Nemesis Reborn

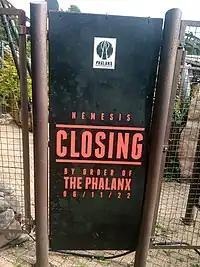
Sign announcing the closure of Nemesis in October 2022

In January 2022, Alton Towers proposed retracking a majority of the roller coaster for maintenance reasons, including replacing 89 of the 117 support columns. Nemesis closed for the refurbishment on 6 November 2022, and reopened on 16 March 2024.